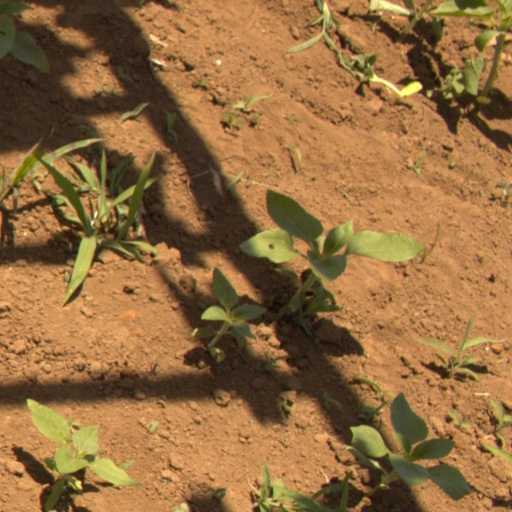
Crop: Jerusalem artichoke